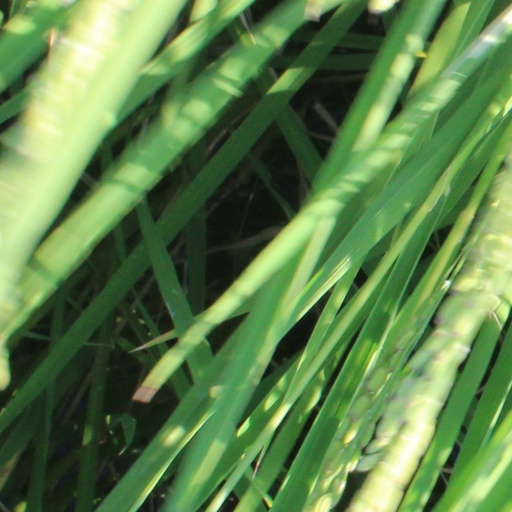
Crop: rice